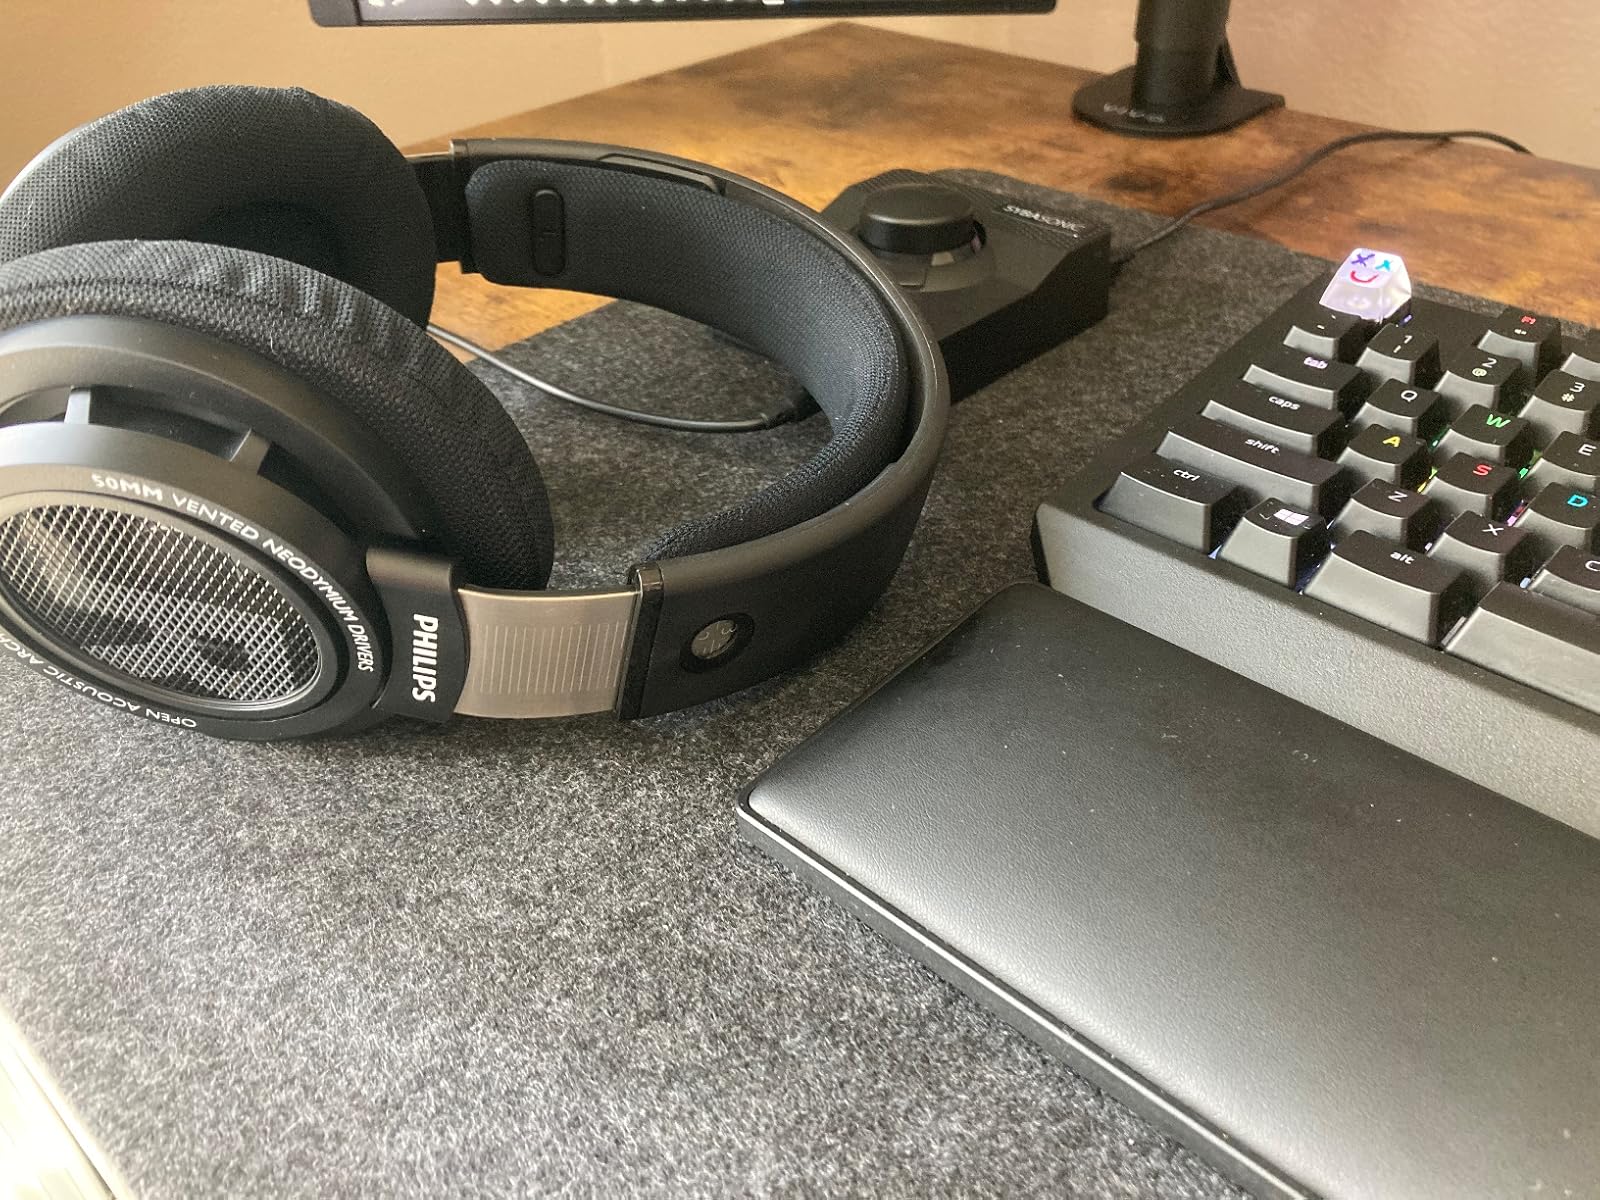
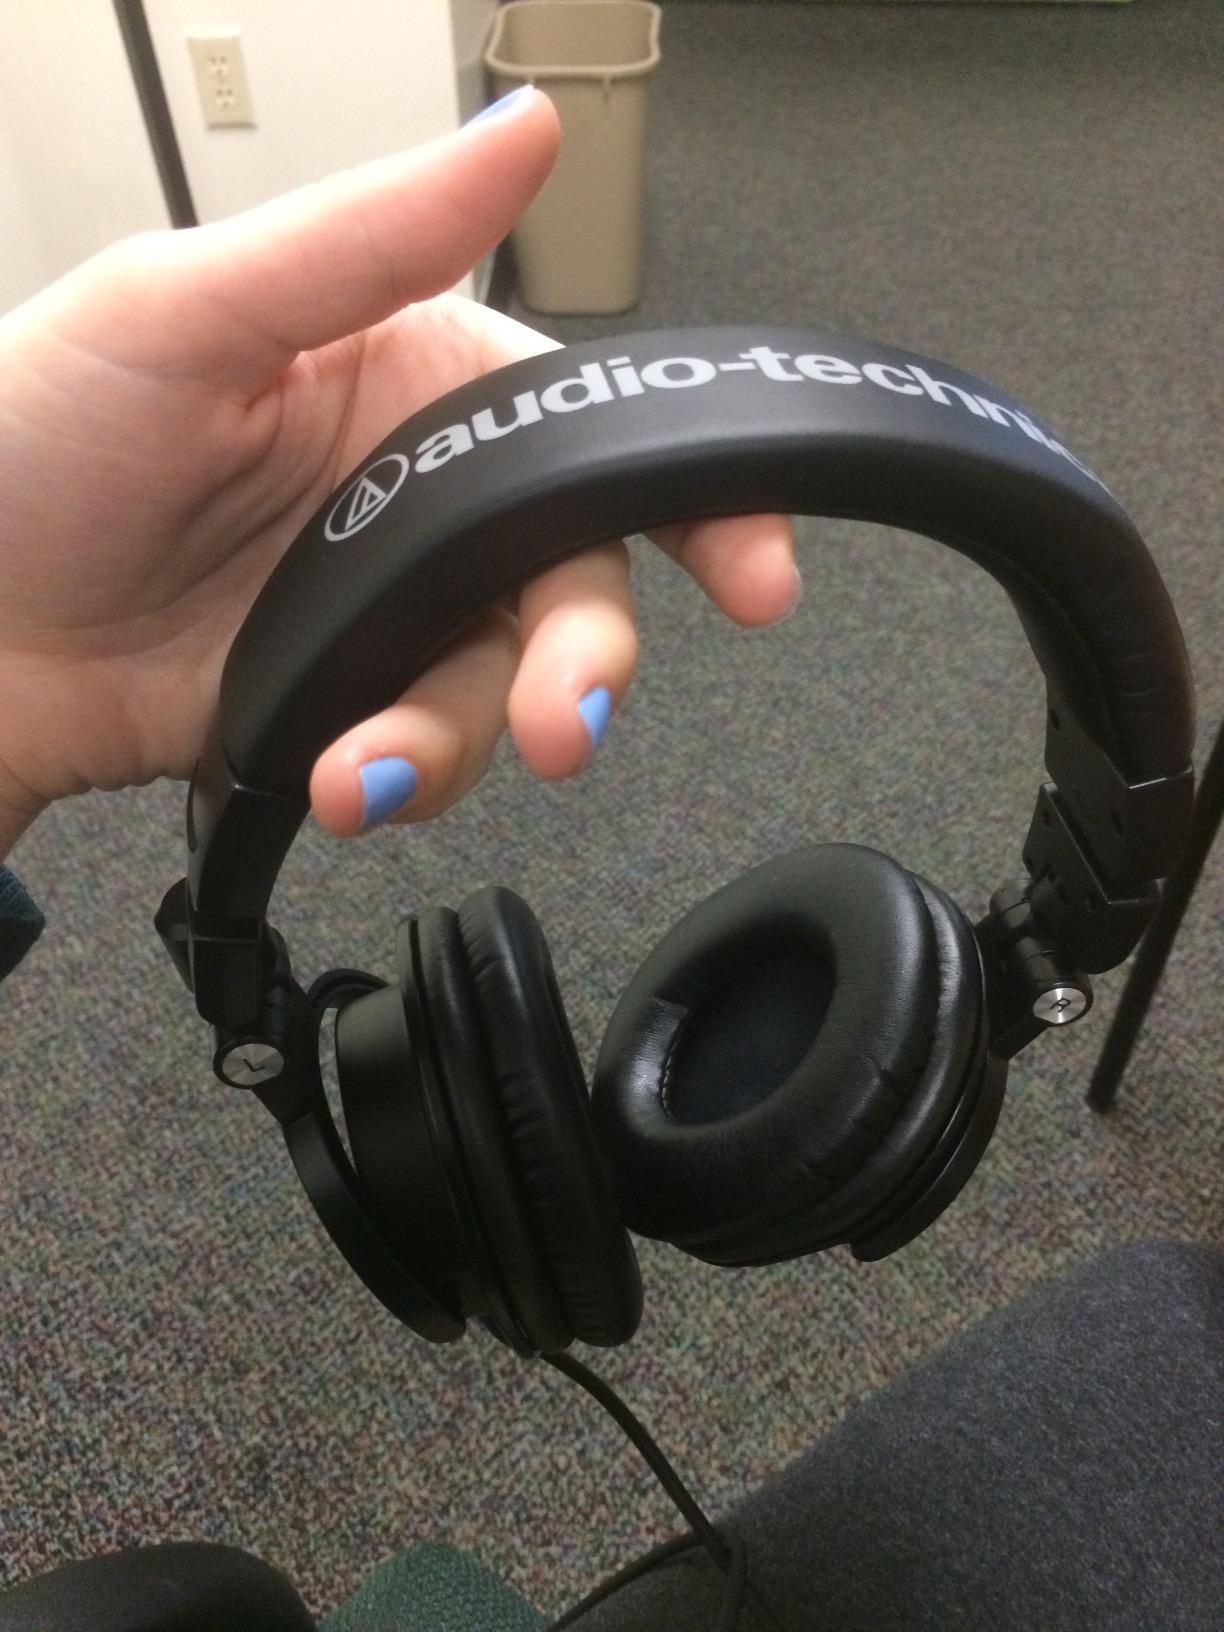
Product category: headphones
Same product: no